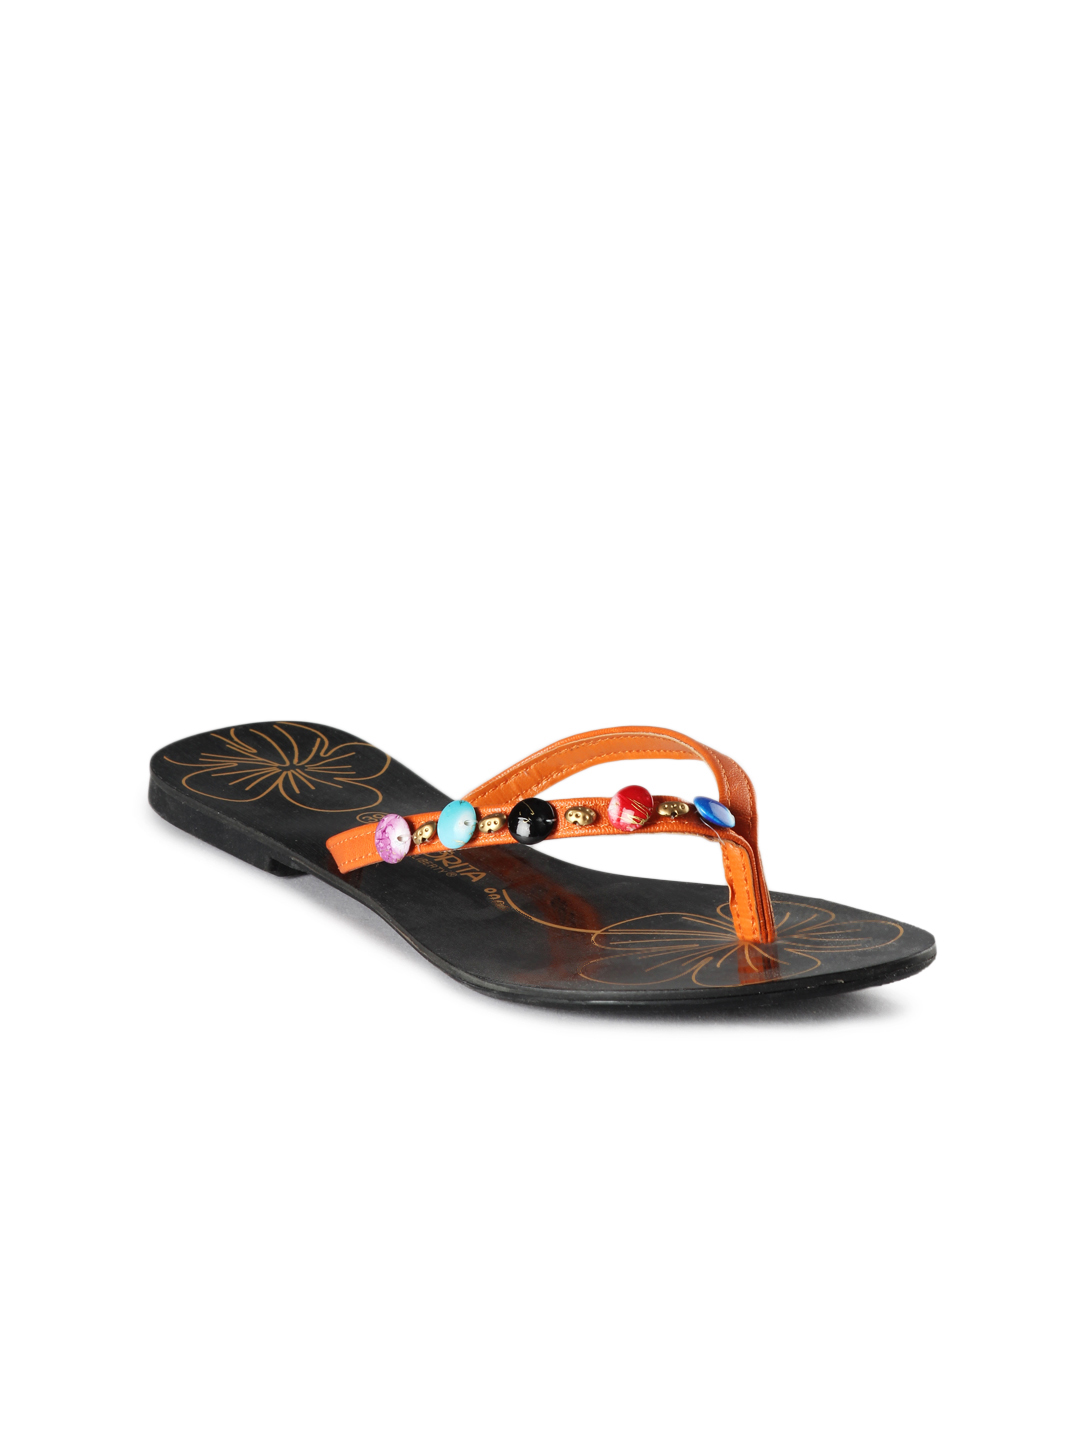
Senorita Women Orange Flats
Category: Footwear / Shoes / Heels
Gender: Women
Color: Orange
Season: Summer 2012
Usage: Casual